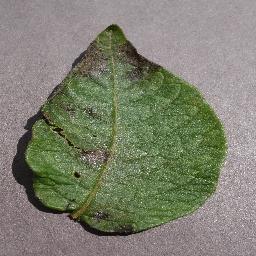
Label: Potato___Late_blight